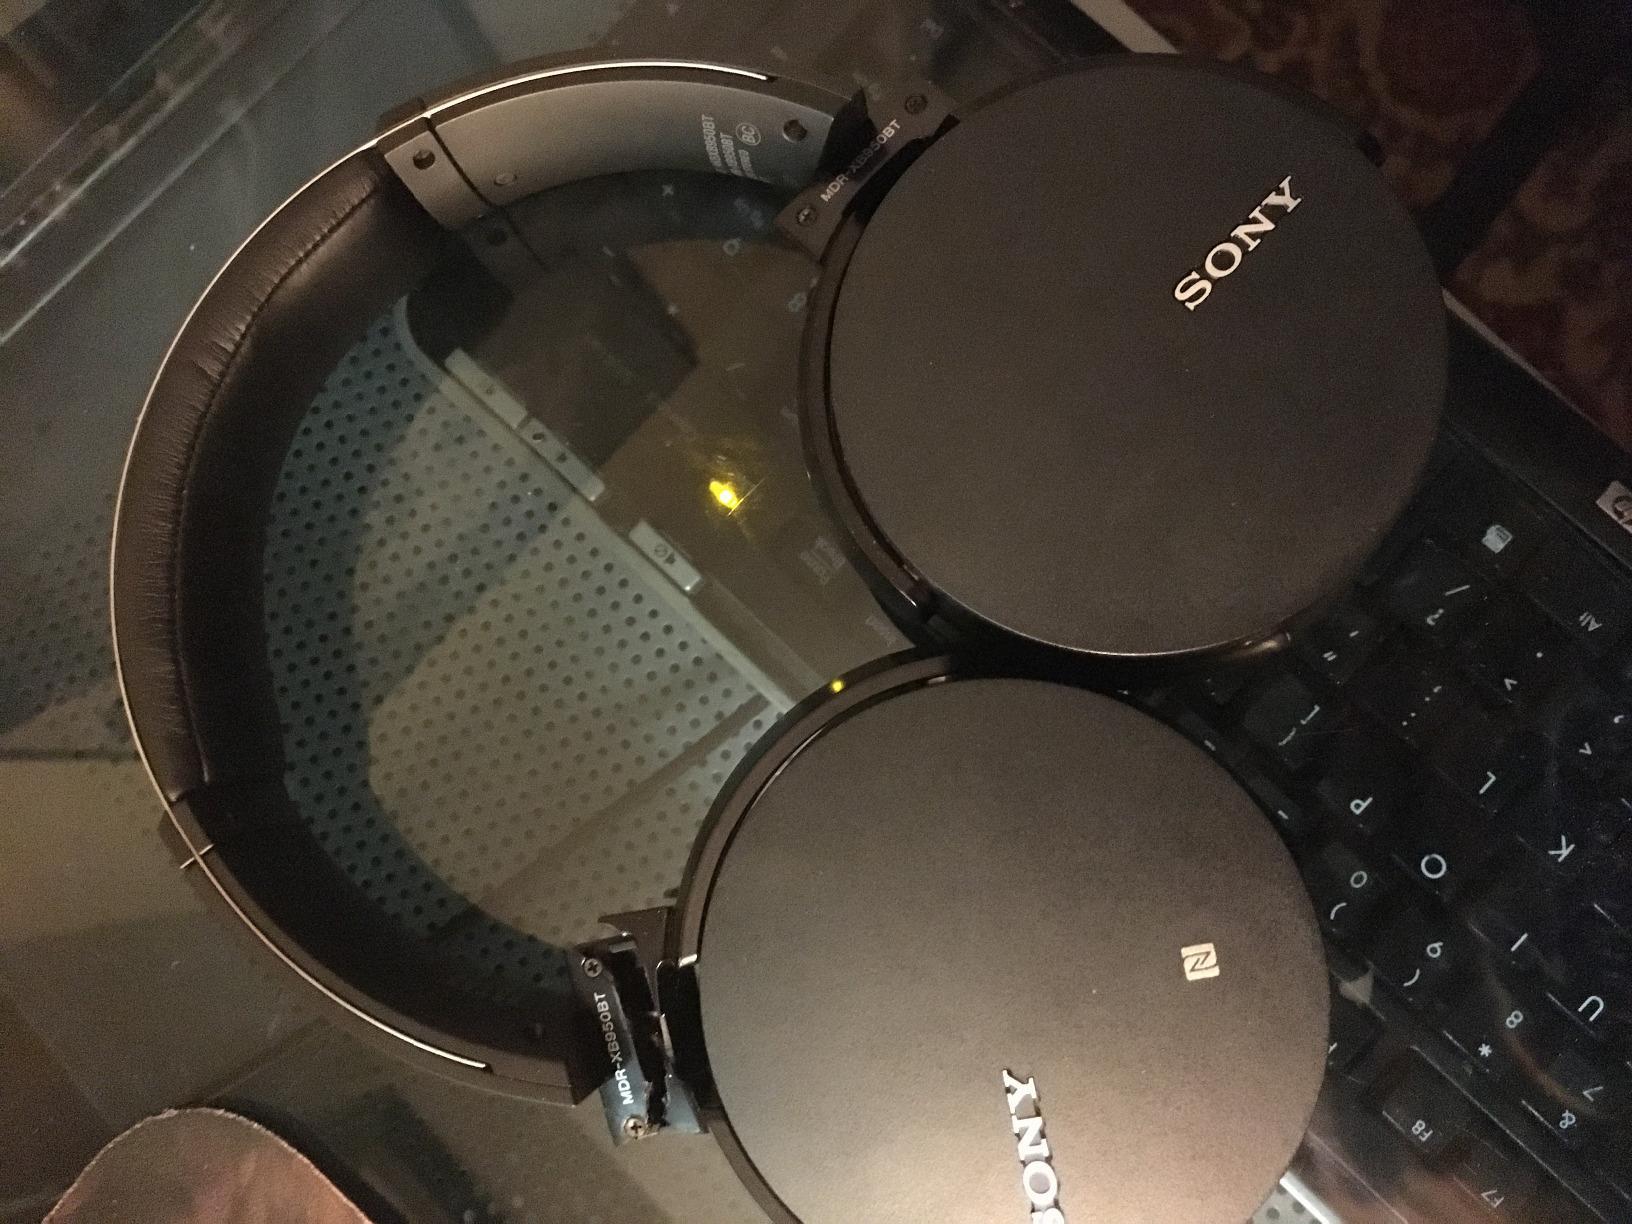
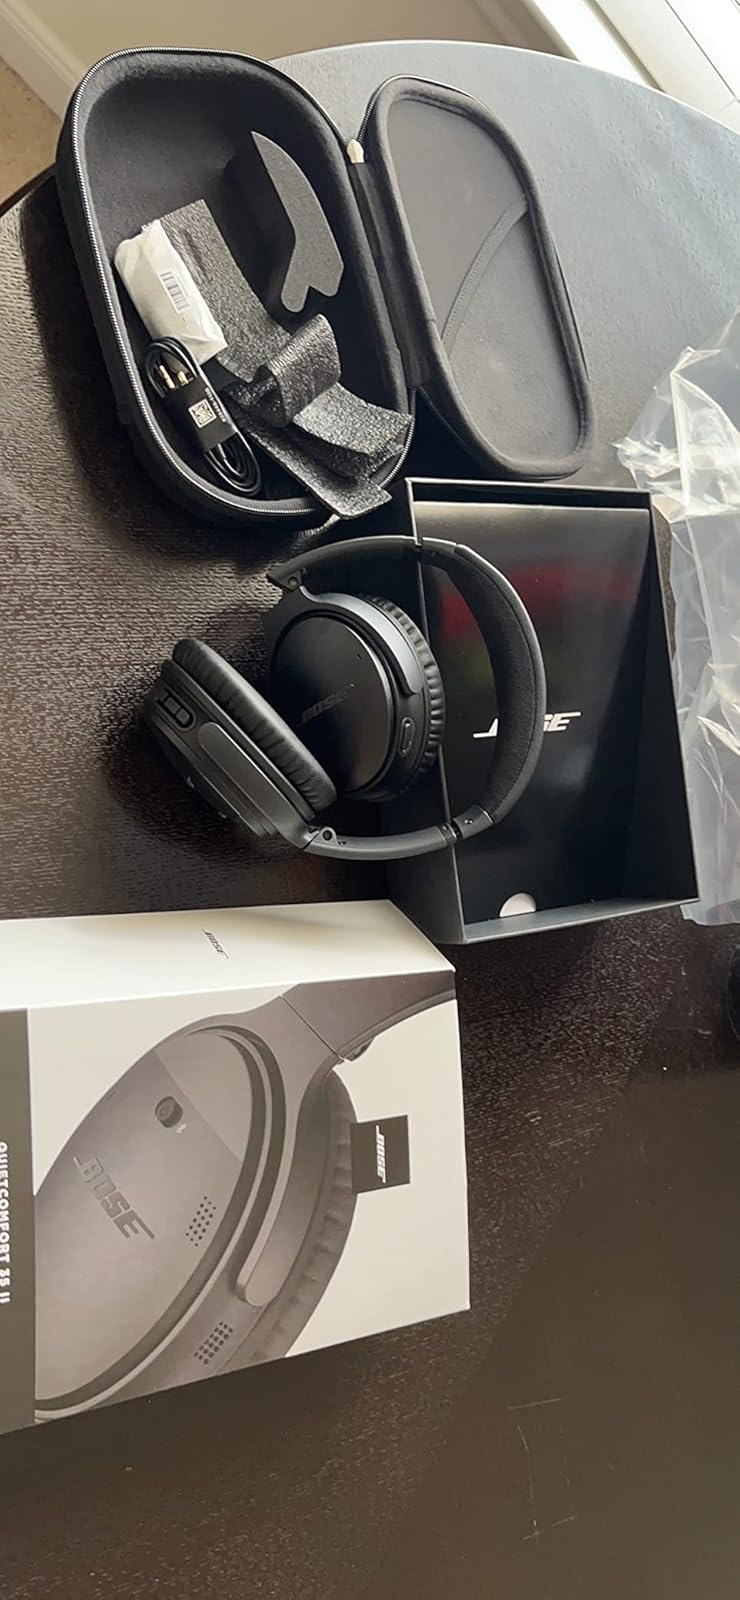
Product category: headphones
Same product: no